Natural dye

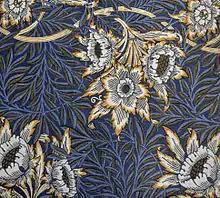
Indigo-dyed and discharge-printed textile, William Morris, 1873

Dye-bearing lichen produce a wide range of greens, oranges, yellows, reds, browns, and bright pinks and purples. The lichen "Rocella tinctoria" was found along the Mediterranean Sea and was used by the ancient Phoenicians. In recent times, lichen dyes have been an important part of the dye traditions of Wales, Ireland, Scotland, and among native peoples of the southwest and Intermontane Plateaus of the United States. Scottish lichen dyes include cudbear (also called archil in England and litmus in the Netherlands), and crottle.